Maxx (group)

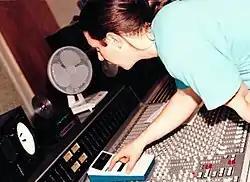
Maxx producer Juergen Wind (George Torpey) in studio (1993)

The Maxx project was the result of the successful but short-lived collaboration between German record producer Juergen Wind (J. Wind) and German music executive David Brunner. After teaming together to release "Another Night" by M.C. Sar & The Real McCoy under Hansa Records/BMG Berlin, Wind and Brunner began collaborating with British songwriter Bruce Hammond Earlam (from Bruce & Bongo) to develop the debut Maxx single "Get-A-Way" under the record label Blow Up/. Earlam wrote the raggamuffin rap lyrics for the new single while simultaneously teaching Maxx rapper Boris Köhler how to rap in the raggamuffin style. Due to his contractual issues with EMI, he had to write for the project without being publicly credited. For promotional purposes, Köhler received Earlam's songwriting credits. Wind produced the music and wrote the chorus lyrics with his co-producer Frank Hassas. Brunner handled the marketing and promotion of the music and was credited as the Executive Producer. Each team member shared song credits equally. They also used aliases to keep themselves anonymous and to avoid problems with Hansa Records/BMG Berlin. Wind was "George Torpey", Brunner was "The Hitman", Hassas was "Dakota O'niel", Köhler was "Gary Bokoe" and Real McCoy rapper Olaf Jeglitza was "Dawhite". Jeglitza had been falsely tied to the project due to his heavy involvement as a shareholder and as a team member in Wind's production company Freshline Records. In reality, he had no involvement in the production or songwriting of Maxx. The production team name "The Movement" was used in the song credits.